Siegfried Line campaign

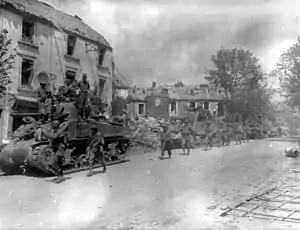
M4 and M4A3 Sherman tanks and infantrymen of the U.S. 4th Armored Division advancing through Coutances.

German forces had been routed during the Allied break-out from Normandy. The Allies advanced rapidly against an enemy that put up little resistance. But after the liberation of Paris in late August 1944, the Allies paused to re-group and organise before continuing their advance from Paris to the River Rhine. The pause allowed the Germans to solidify their lines—something they had been unable to do west of Paris.